Environmental racism

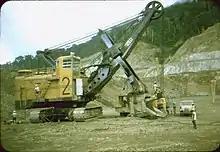
Panguna copper mine under construction, 1971

Carl Zimring states that environmental racism is often engrained in day-to-day work and living conditions. Examples cited of environmental racism in the US include the Dakota Access Pipeline (where a portion of the proposed 1,172 mile pipeline would pass near to the Standing Rock Indian Reservation), the Flint water crisis (which affected a town that was 55% African American), cancer alley (Louisiana), as well as the government response to hurricane Katrina (where a mandatory evacuation was not ordered in the majority-Black city of New Orleans until 20 hours before Hurricane Katrina made landfall).